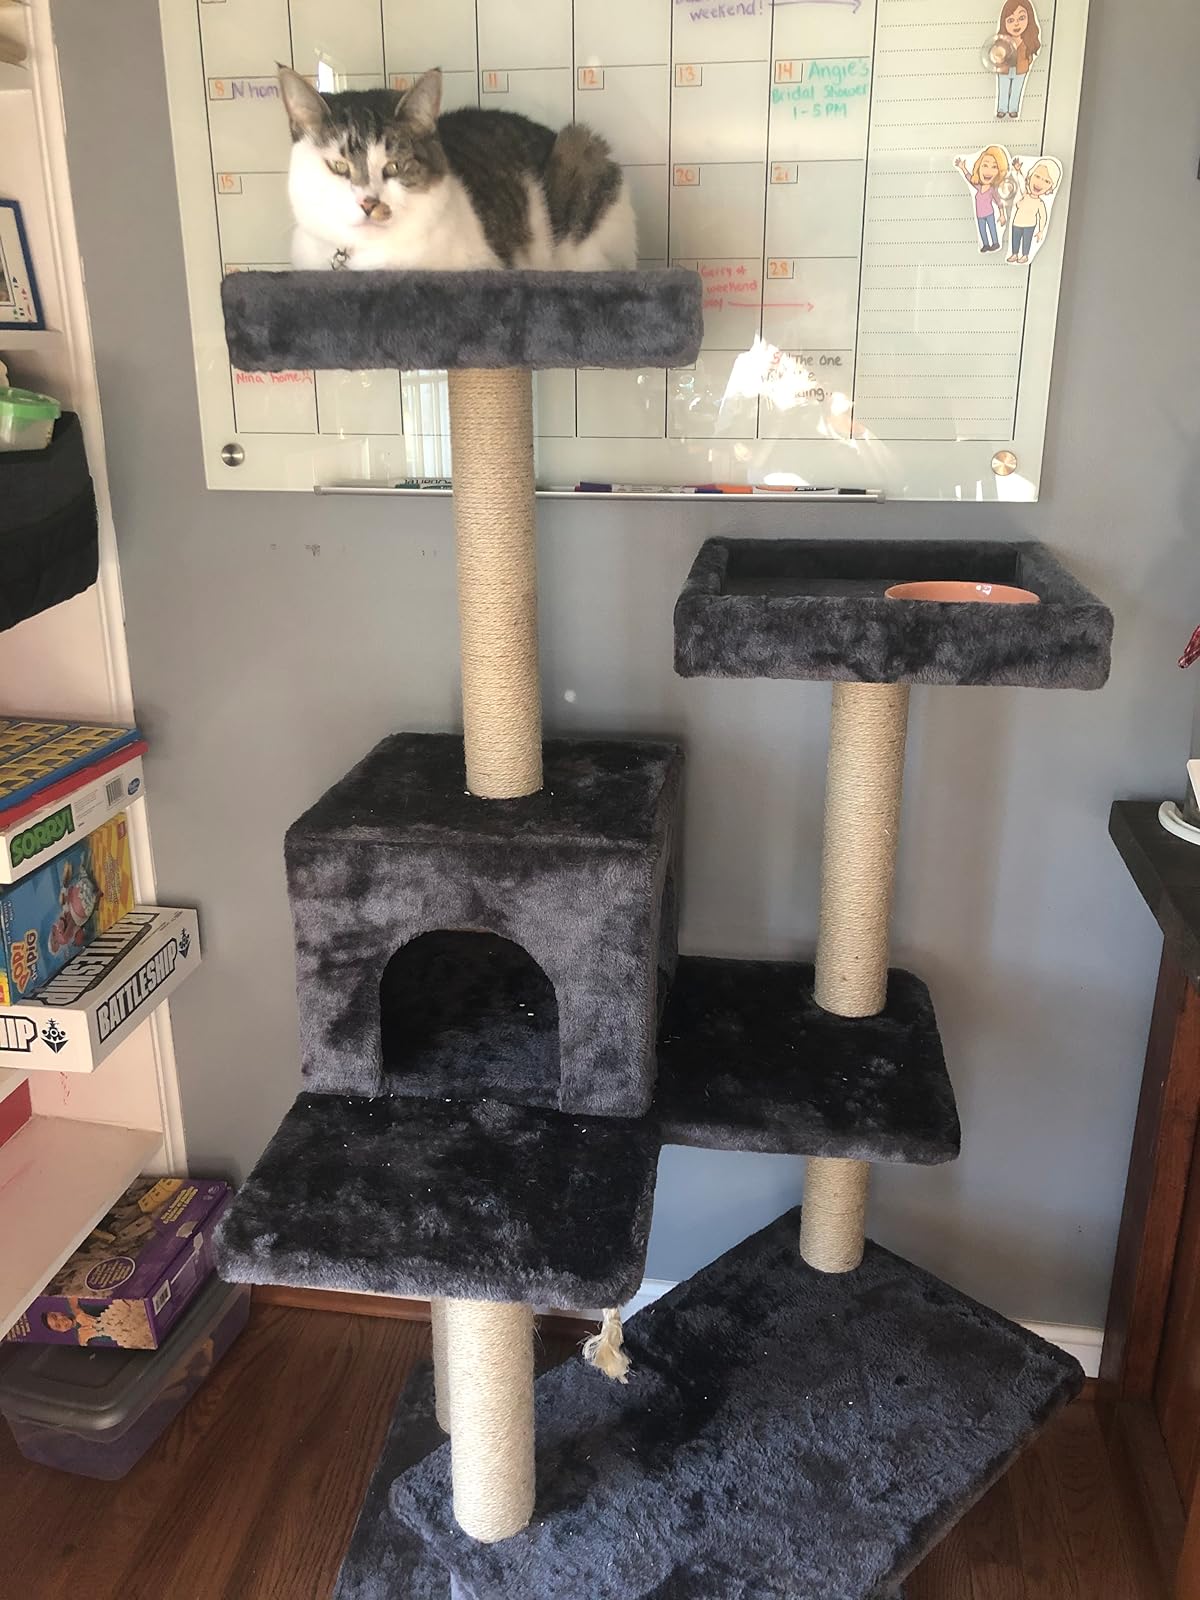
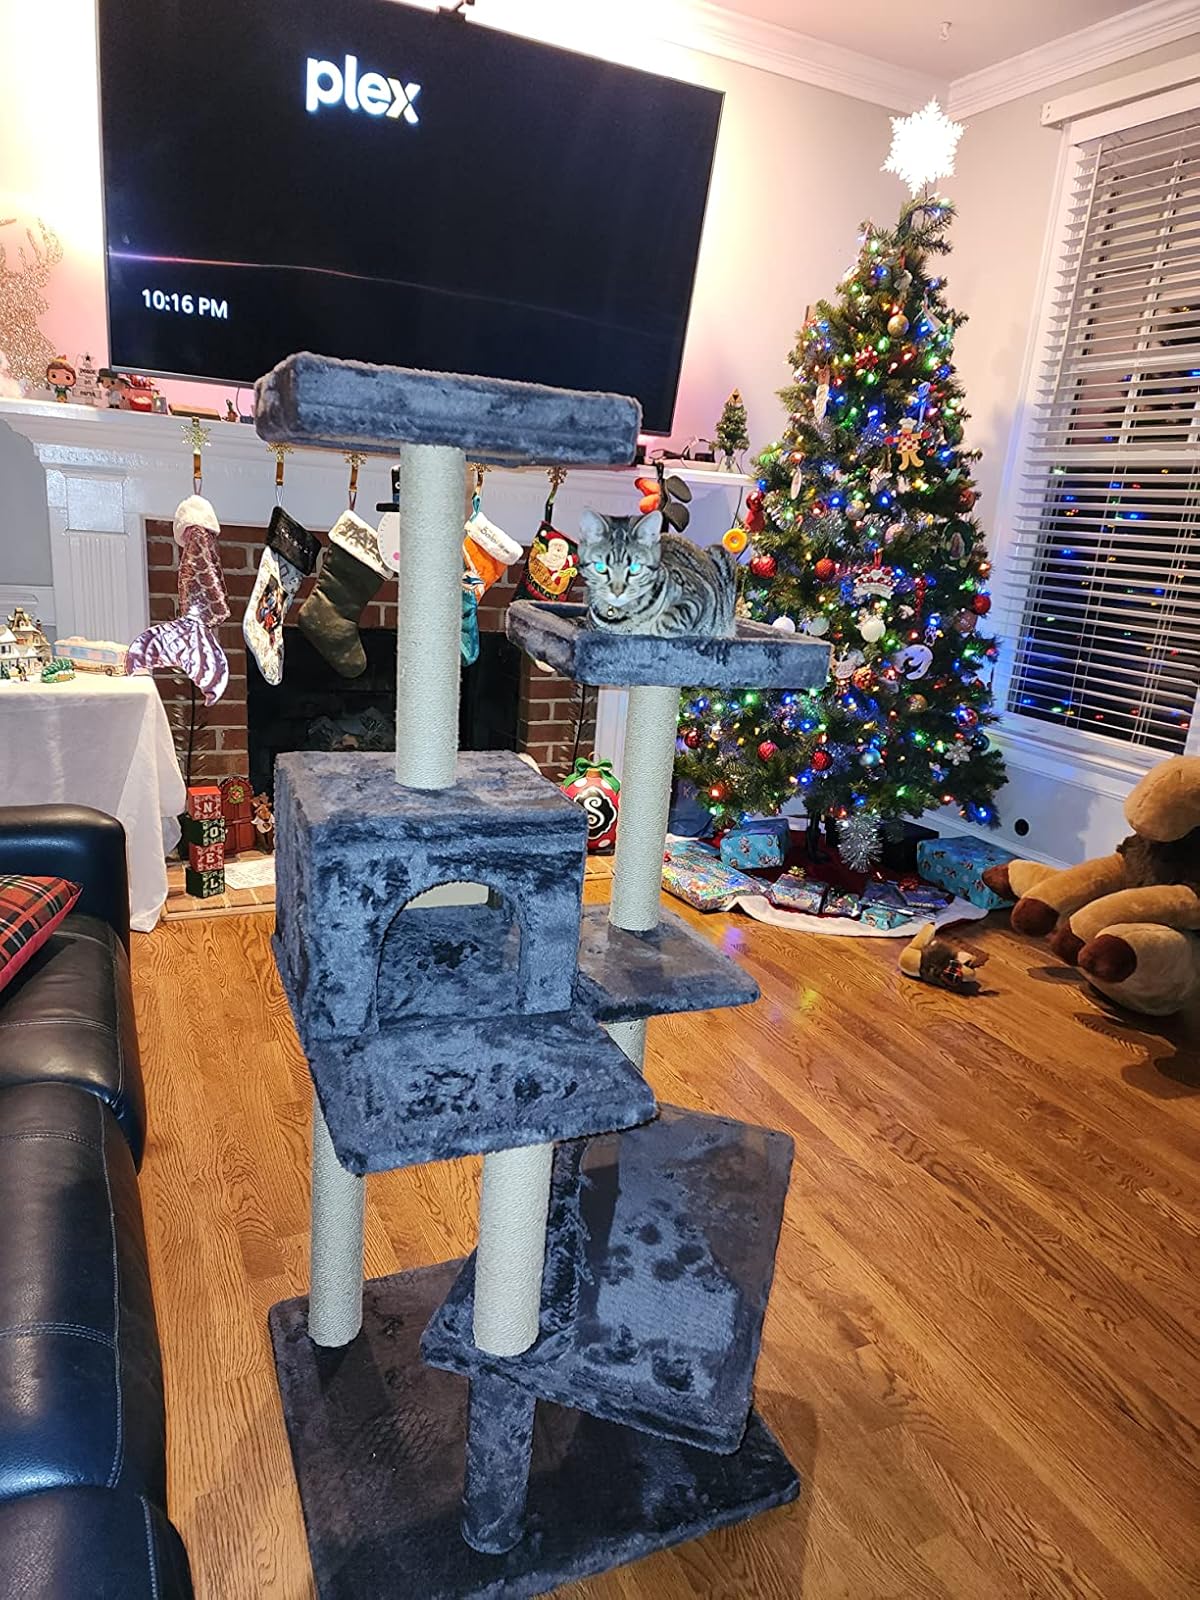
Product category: items_cat tree
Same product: yes